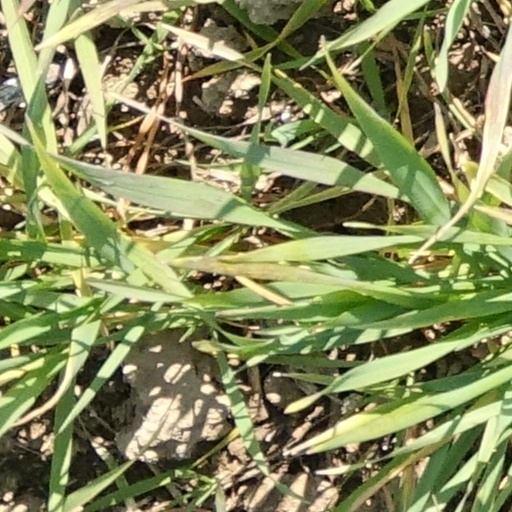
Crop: wheat